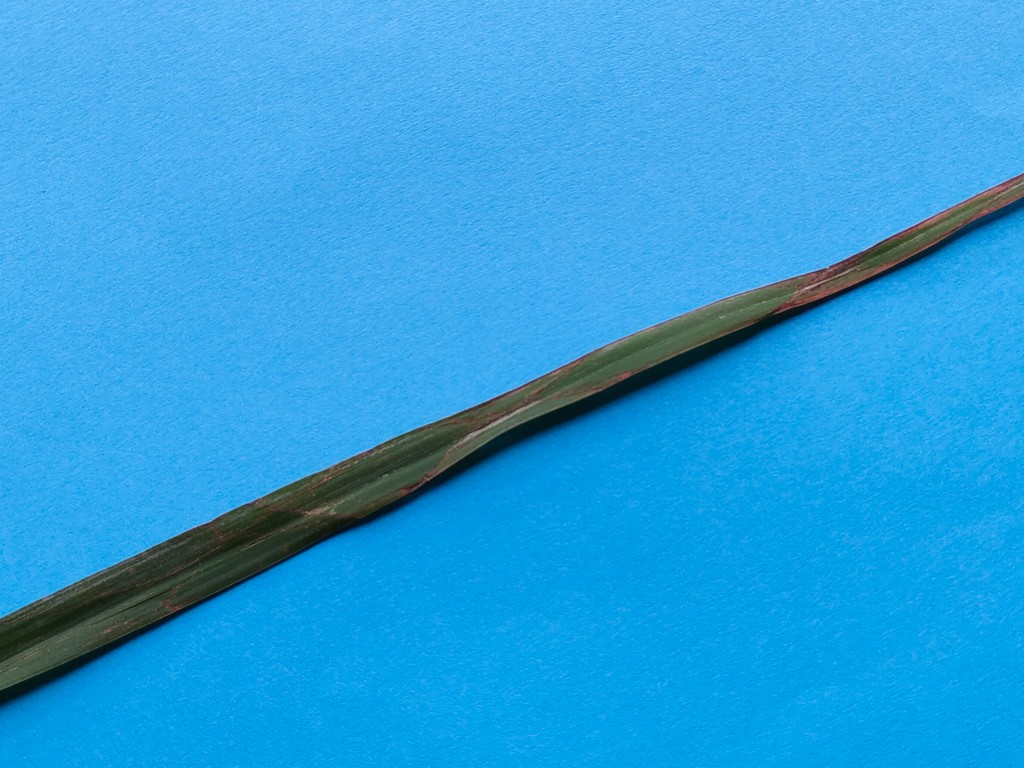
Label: Unhealthy